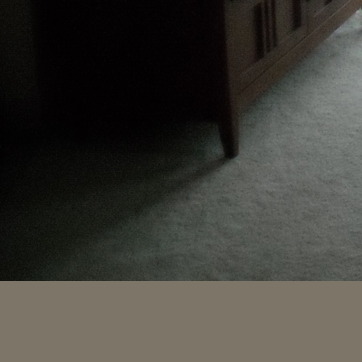
Material: carpet